Battle of France

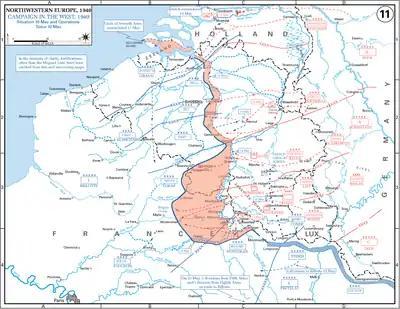
The German advance until noon, 16 May 1940

The French Army had 117 divisions, of which 104 (including 11 in reserve) were for the defence of the north. The British contributed 13 divisions in the BEF, three of which were untrained and poorly armed labour divisions. Twenty-two Belgian, ten Dutch and two Polish divisions were also part of the Allied order of battle. British artillery strength amounted to 1,280 guns, Belgium fielded 1,338 guns, the Dutch 656 guns and France 10,700 guns, giving an Allied total of about 14,000 guns, 45 per cent more than the Germans. The French Army was also more motorised than its opponent, which still relied on horses. Although the Belgians, British and Dutch had few tanks, the French had 3,254, outnumbering the Germans.